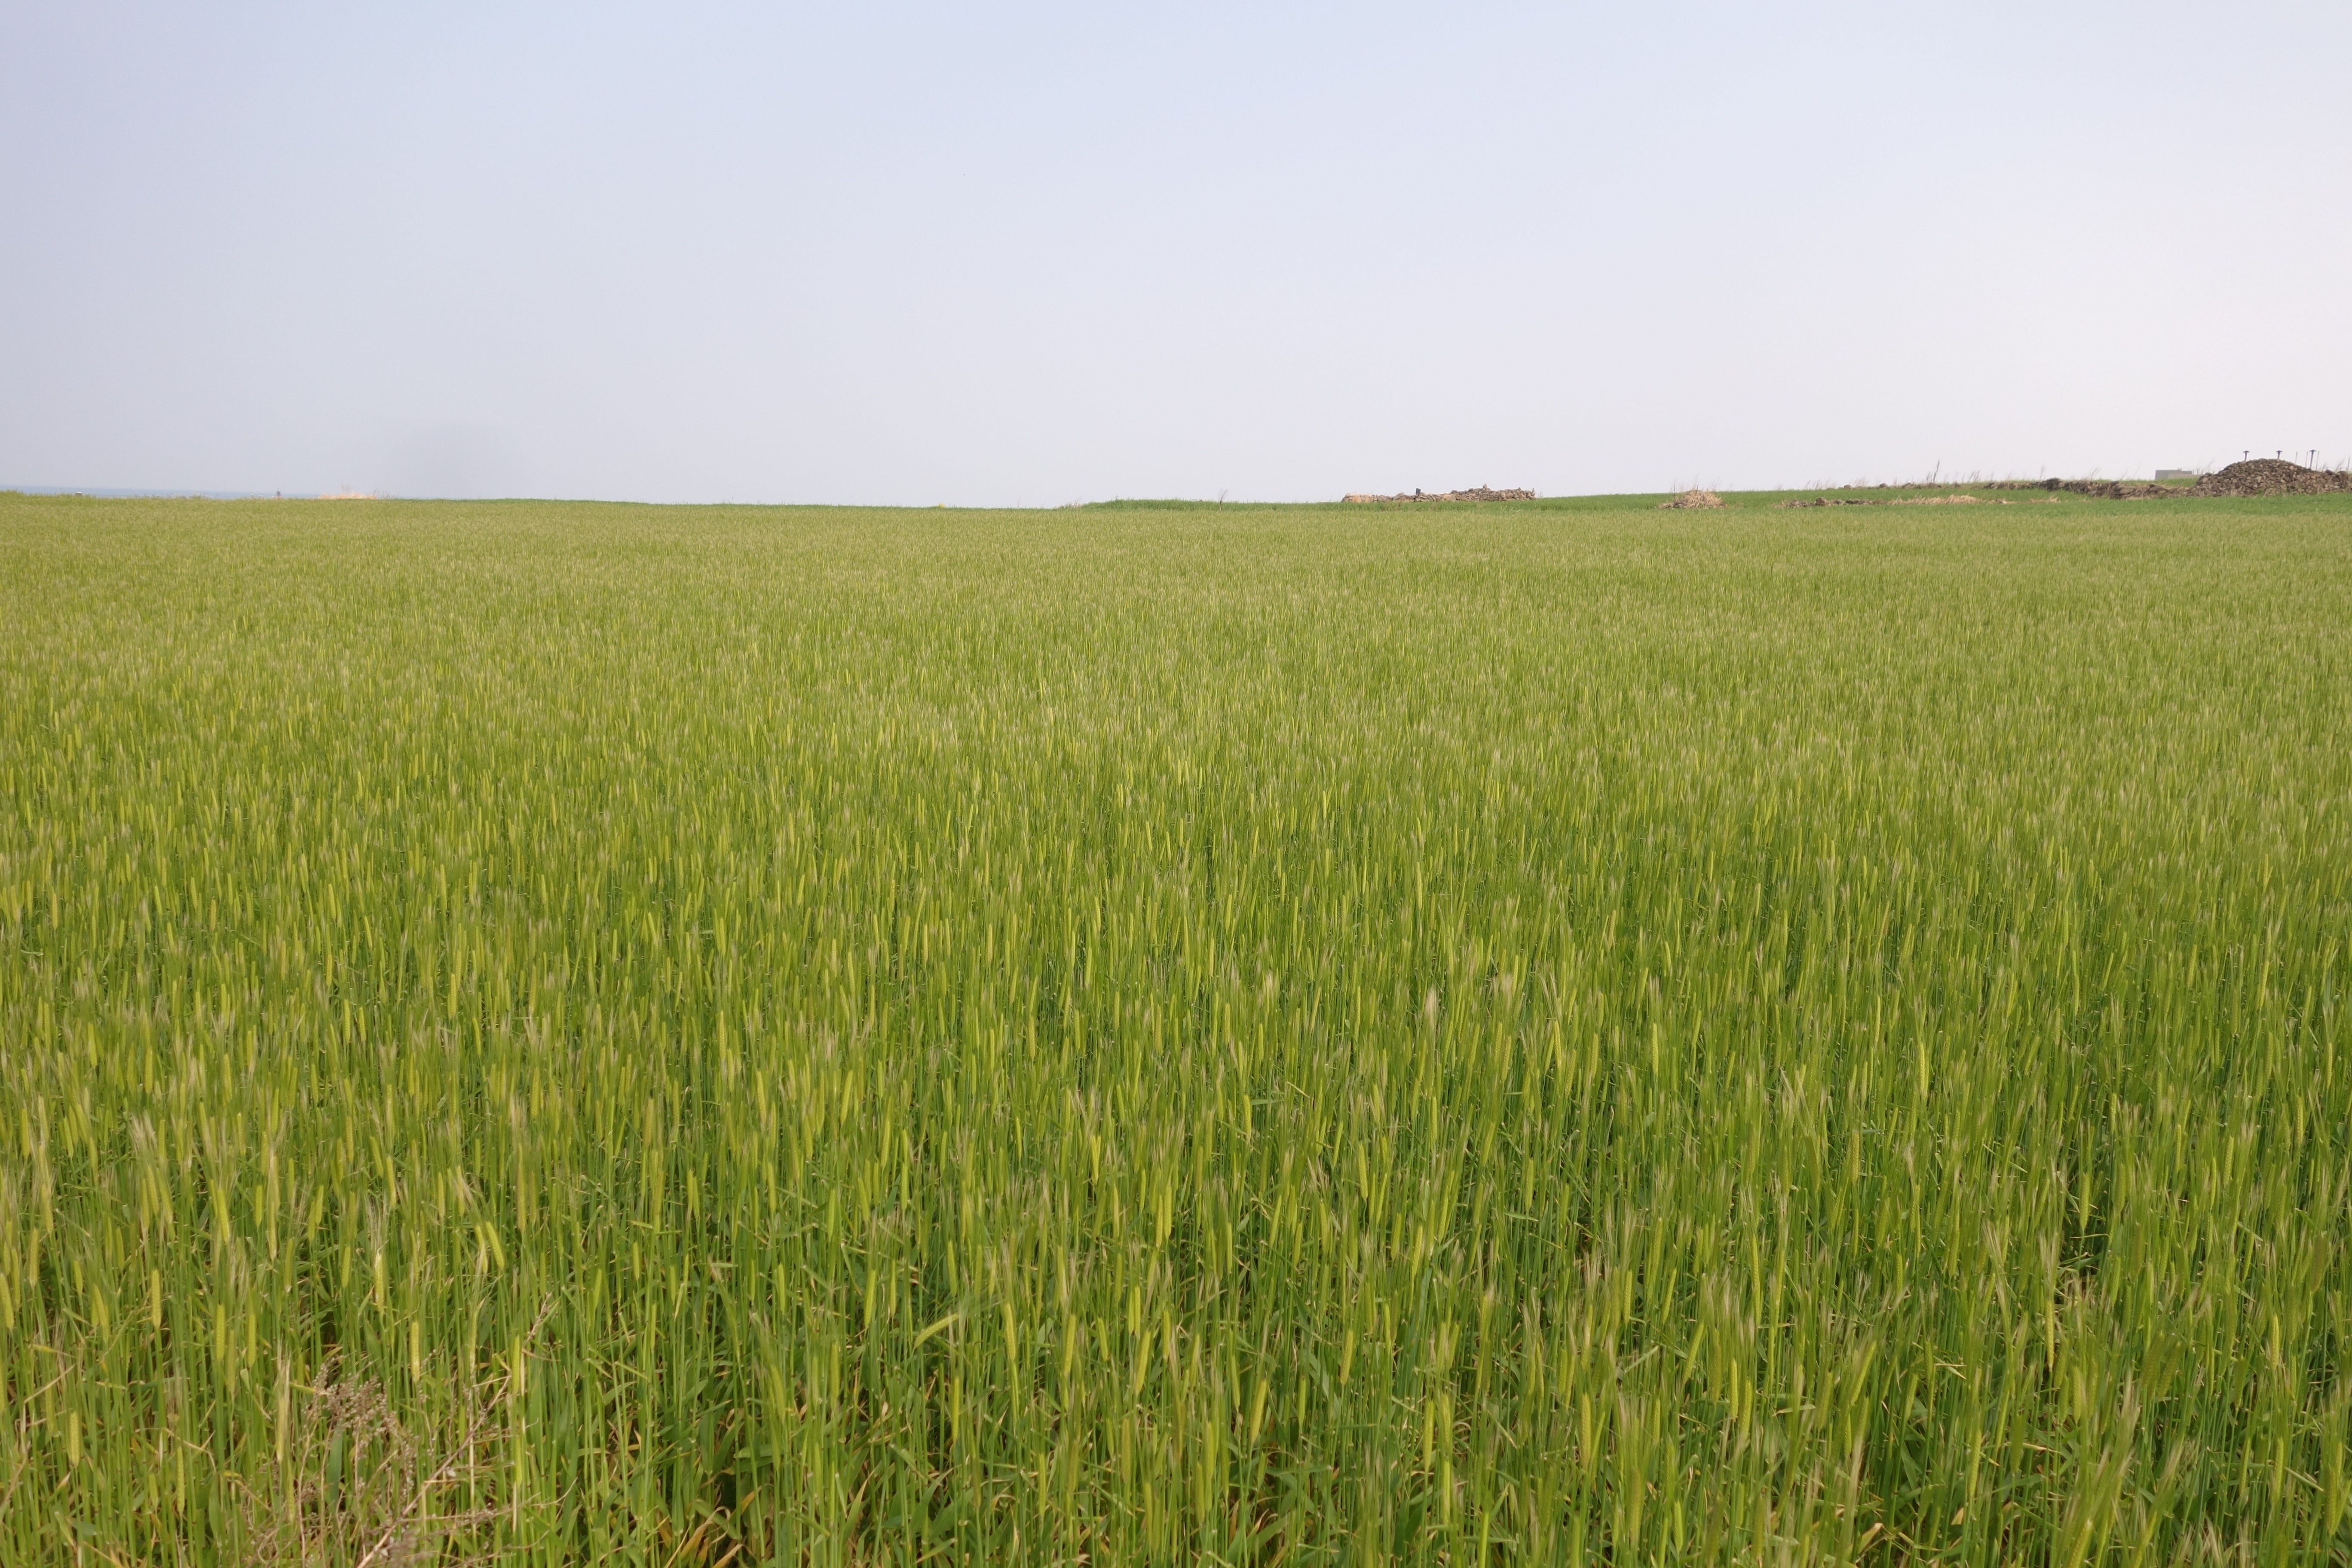
landscape, nature, grass, marsh, abstract, plant, sky, field, meadow, barley, wheat, prairie, pool, food, spring, green, crop, pasture, scenery, soil, agriculture, plain, plants, power, grassland, habitat, s, ecosystem, steppe, rural area, paddy field, flowering plant, jeju island, barley field, cheongbori, natural environment, grass family, land plant